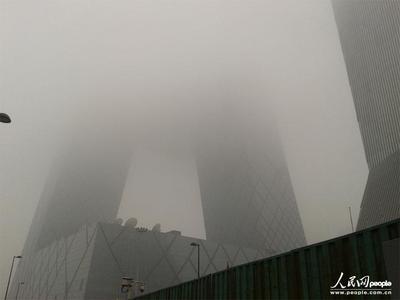
Weather: foggy or hazy